Appellate Division Courthouse of New York State

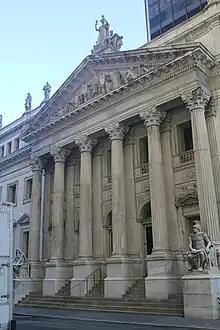
Main entrance on 25th Street

Work on the courthouse was nearly complete when, on December 20, 1899, Lord invited a small group of guests, including Appellate Division justices and their friends, to tour the interior. The Appellate Division, First Department, had moved the last of its furnishings from its old courthouse on Fifth Avenue by the end of that month. The First Department formally took possession of the new courthouse at 1:00p.m. on January 2, 1900, with speeches from each of the department's seven justices. At the time, only the sculptures on Madison Avenue had been completed. The city's Sinking Fund Commission agreed to pay Wills $1,234 per month until May 1900, when the lighting and the heating plant were supposed to be done. All of the sculptures had been installed by mid-1900, except for the "Force" and "Wisdom" statues at the courthouse's main entrance.